Gyula Andrássy

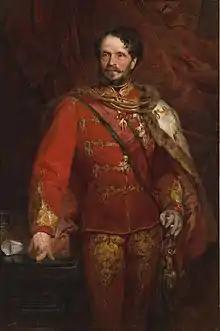
Gyula Andrássy (painting by Gyula Benczúr in 1884)

After his retirement, Andrássy continued to take an active part in public affairs both in the Delegations and in the Upper House. In 1885 he warmly supported the project for the reform of the House of Magnates, but on the other hand he jealously defended the inviolability of the Composition of 1867, and on 5 March 1889 in his place in the Upper House spoke against any particularist tampering with the common army. In the last years of his life he regained his popularity, and his death on 18 February 1890, aged 66, was mourned as a national calamity. There is a plaque dedicated to him in the town of Volosko where he died (between Rijeka and Opatija in present-day Croatia). It is located just above the restaurant Amfora.